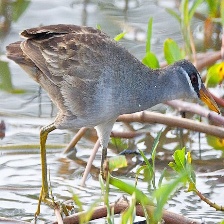
Species: WHITE BROWED CRAKE
Scientific name: AMAURORNIS CINEREA